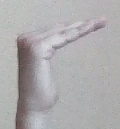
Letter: haa